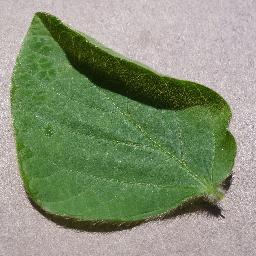
Label: Soybean___healthy